Julie on Sesame Street

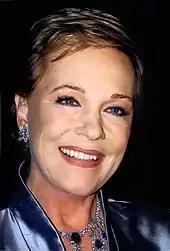
Andrews in 2001

Julie on Sesame Street is a variety special that was broadcast in the United States on ABC on November 23, 1973 at 9 PM ET / PT. Sponsored on ABC by technology/telecommunications conglomerate GTE, the special starred Julie Andrews and Perry Como, and they were joined by several of Jim Henson's Muppets from the PBS children's series, "Sesame Street". No human members of the "Sesame Street" cast appeared in this special. Andrews and "special guest star" Como interacted with the Muppet characters (including Kermit the Frog, Big Bird, Cookie Monster, Oscar the Grouch, Grover, and Bert and Ernie), sharing comedic banter and singing songs such as "It's Not Easy Being Green" and "Picture a World" on the "Sesame Street" "neighborhood" set.